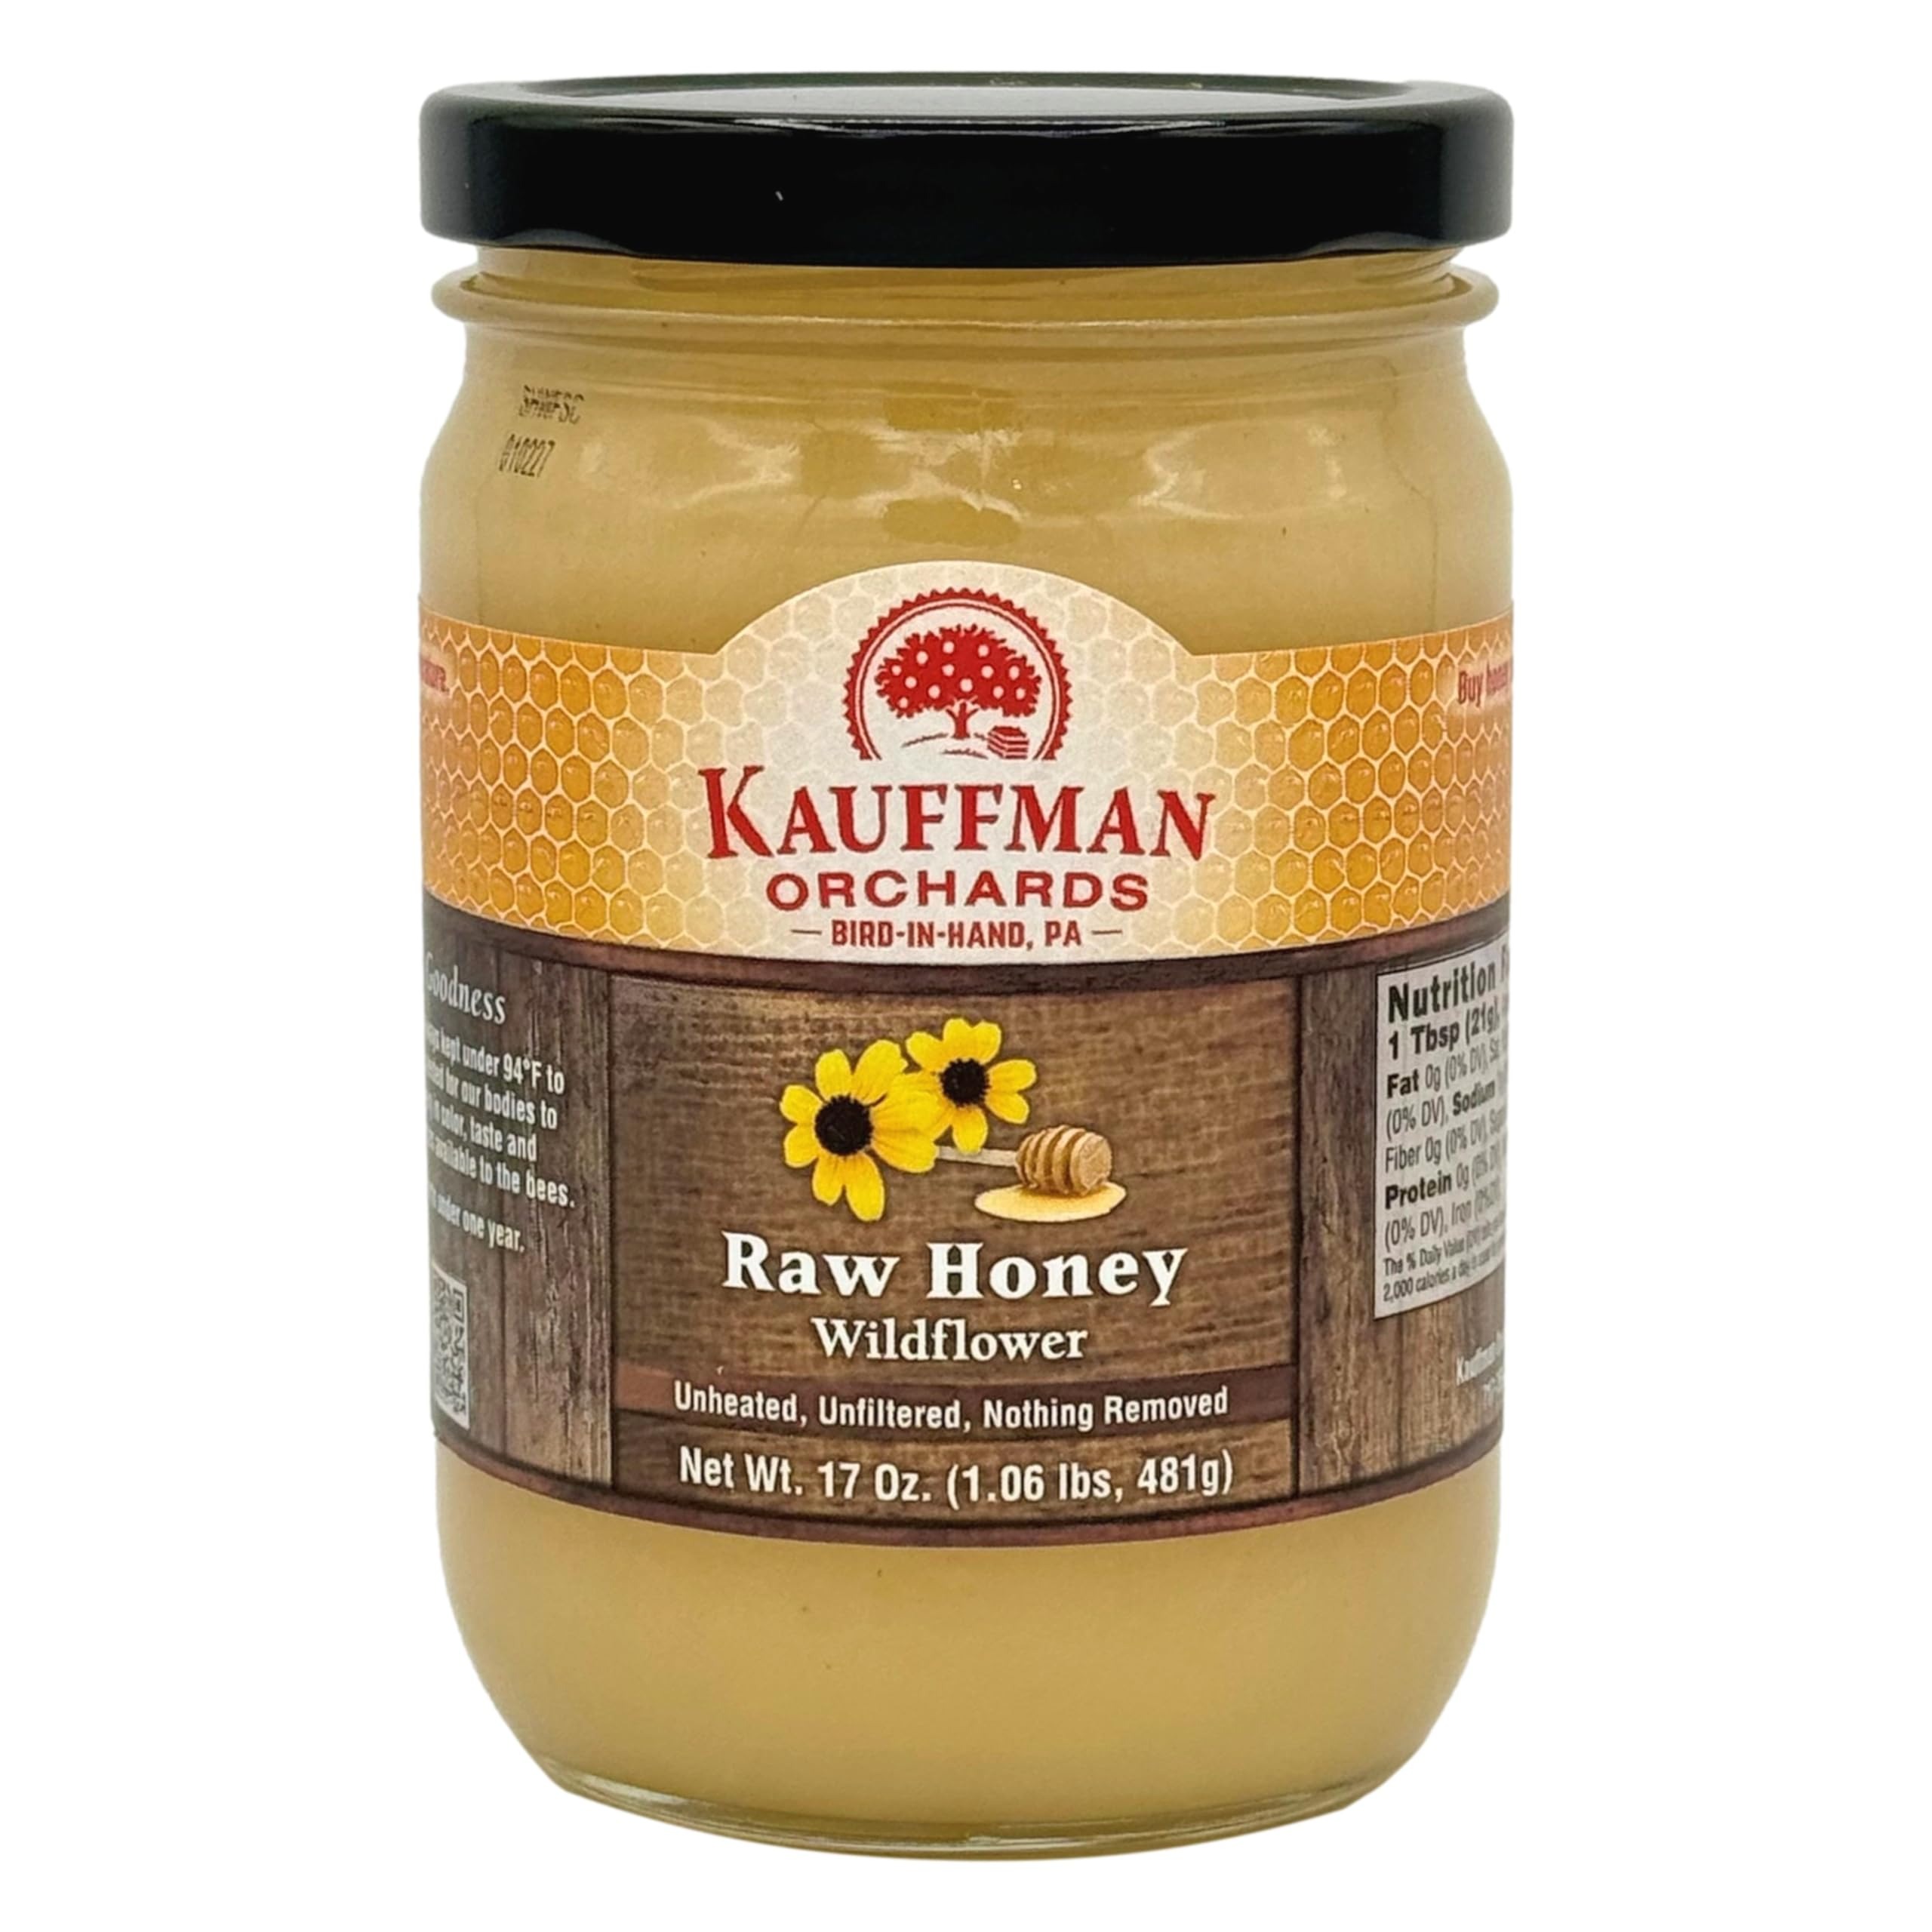
Item Name: Kauffman Orchards Raw Wildflower Honey, Unheated and Unfiltered, 17 Ounce Jar (Pack of 3)
Bullet Point 1: Raw Wildflower Honey; Gathered from Wildflowers in the United States
Bullet Point 2: Raw Wild Flower Honey is Rich in Antioxidants and Minerals.
Bullet Point 3: Raw, Fresh, Unfiltered and Unheated Wildflower Honey
Bullet Point 4: Wildflower Honey Features a Rich and Unique Flavor.
Bullet Point 5: Eat To Your Health with Raw Wildflower Honey from Kauffman Orchards!
Product Description: Brought to you by Kauffman Orchards, our Raw Wildflower Honey is pure, unheated, unpasteurized, and unprocessed. You'll love it! The texture may be different than you're used to, since it’s more of a solid than a liquid (this can easily be changed by heating the honey). "Naturally", however, ALL the nutrition and healthfulness are fully intact in this Raw Wildflower Honey from Stockin's Apiaries in Lancaster County, Pennsylvania. And the flavor is fine, dandy, and wonderful, all three! Everything about this premium raw wildflower honey - from its pleasing color to its raw state (unheated, unfiltered, nothing removed, nothing added) - speaks of exquisite taste, superior quality, and outstanding nutrition! This fresh-bottled, naturally crystallized raw honey is always kept under 108 degrees Fahrenheit to preserve 100% of its enzymes. Enzymes are part of a healthy diet, helping our bodies to function optimally. Note: Raw honey may crystallize. To reliquify, place jar in hot water. Caution: Do not feed honey to infants under one year of age!
Value: 51.0
Unit: Fl Oz

Price: 49.99